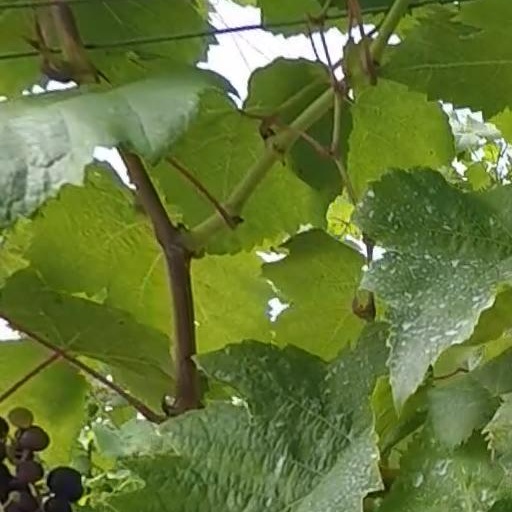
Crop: grape